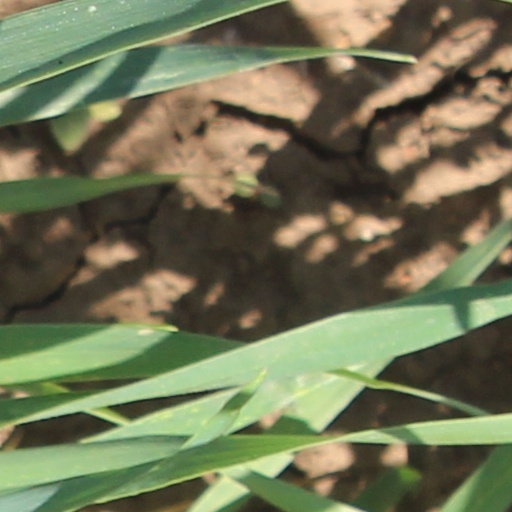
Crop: wheat